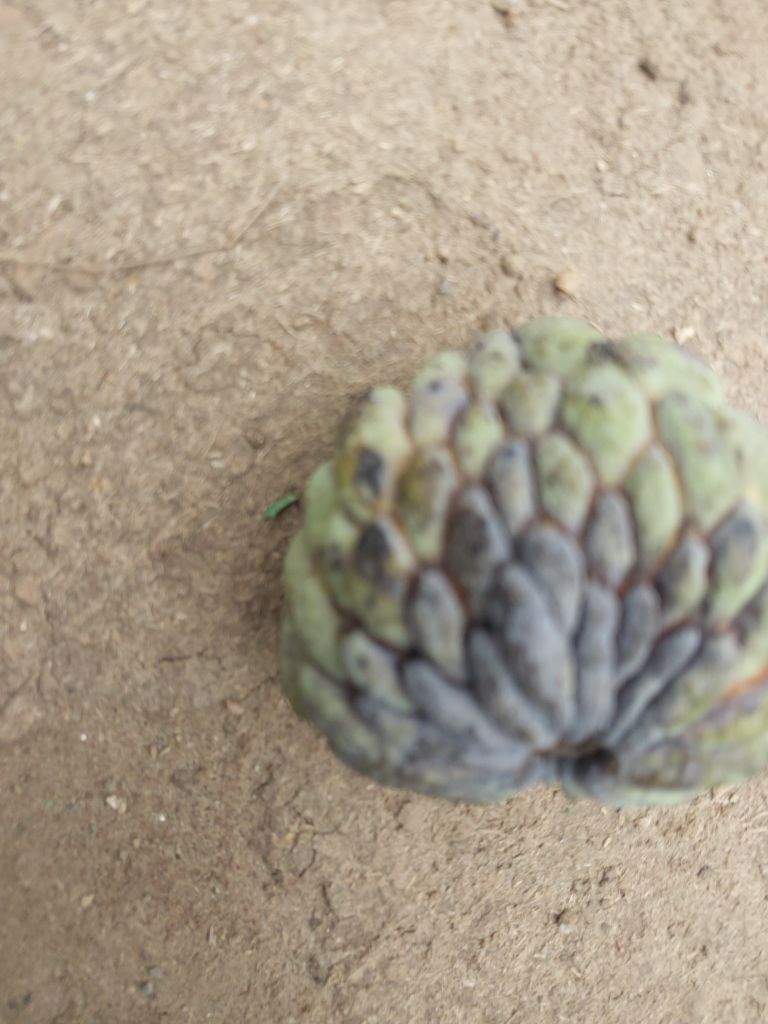
Disease label: Blank Canker